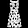
Label: Dress